Chamuscado and Rodríguez Expedition

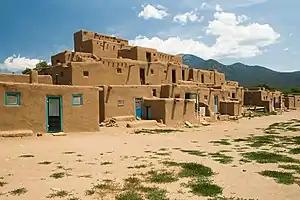
Taos Pueblo today is probably similar to the many Pueblo towns the expedition encountered near the Rio Grande.

After many days of following the Rio Grande through unoccupied territory, the expedition reached the first village of Pueblo Indians south of Socorro, New Mexico, near the future site of Fort Craig, and continued up the Rio Grande passing through many large and prosperous Pueblo villages. North of Albuquerque they left the Rio Grande and journeyed eastward to the largest of the pueblos at Pecos. It had 400 to 500 houses and rose to four or five stories—indicating a population of perhaps 3,000. The Spaniards described the Pueblo Indians as "handsome and fair-skinned and some of the women had "light hair". Coronado's army may have left its seed behind. They grew corn, beans, and squash and kept turkeys and, all in all, the Spanish were impressed with them and their manner of living.